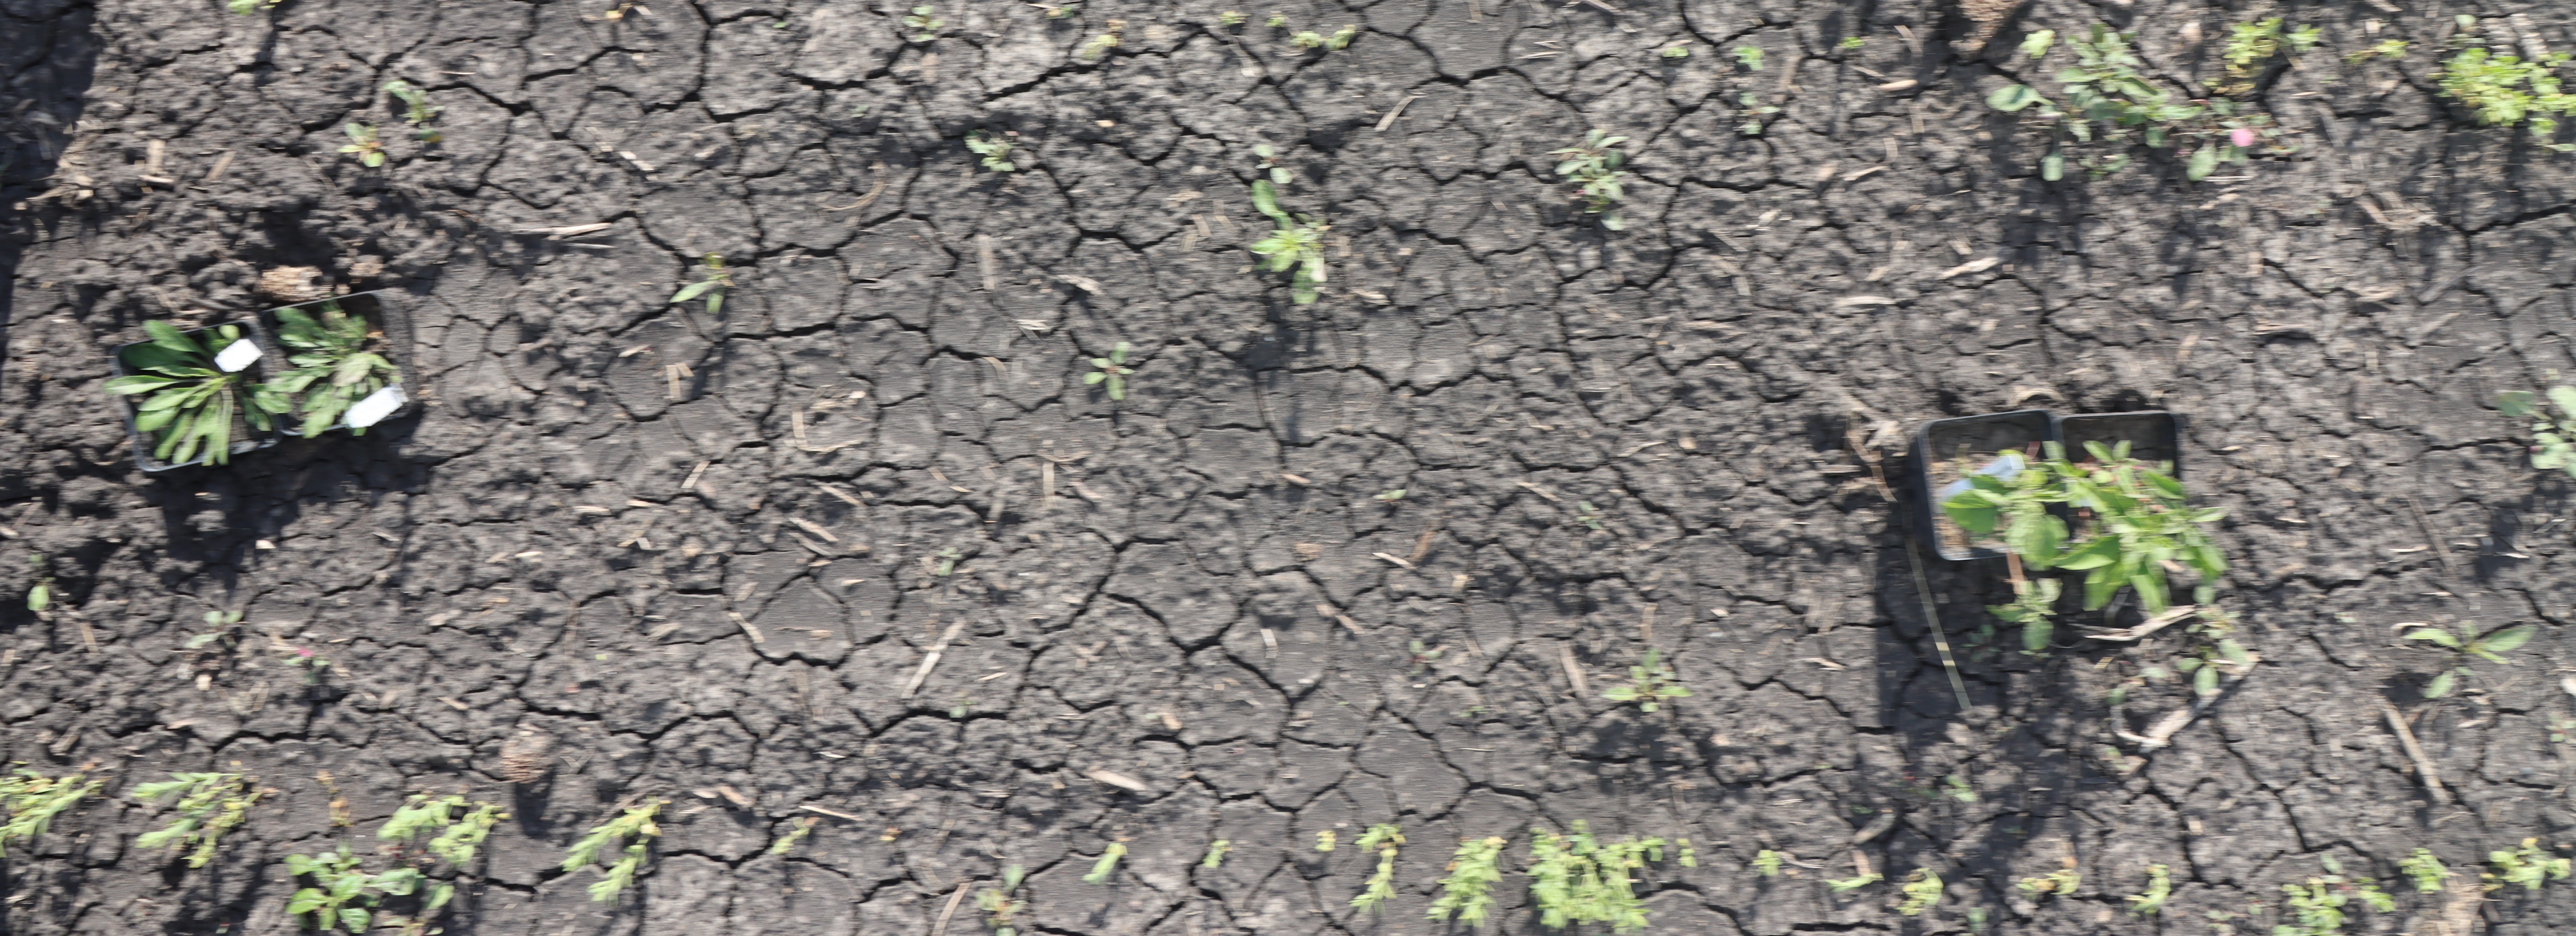
Crop: Flax
Objects: Horseweed, Horseweed, Waterhemp, Waterhemp, Flax, Flax, Flax, Flax, Flax, Flax, Flax, Flax, Flax, Flax, Flax, Flax, Flax, Flax, Flax, Flax